Hamilton Terrace

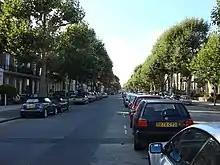
A view looking along Hamilton Terrace in 2007

Hamilton Terrace is a wide, tree-lined residential thoroughfare in St John's Wood, London, England. It runs north to south from Carlton Hill to St. John's Wood Road, and is parallel to Maida Vale to the west.